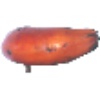
Label: red_banana